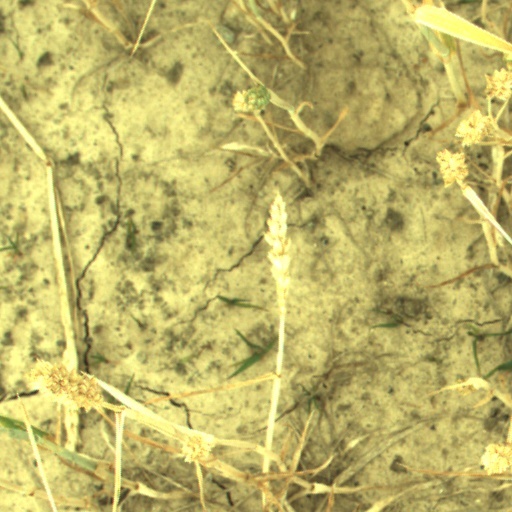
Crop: wheat